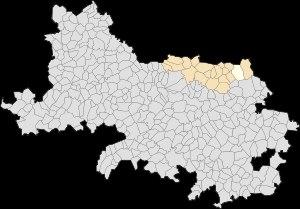
Izel-lès-Équerchin est une commune française située dans le département du Pas-de-Calais en région Hauts-de-France.